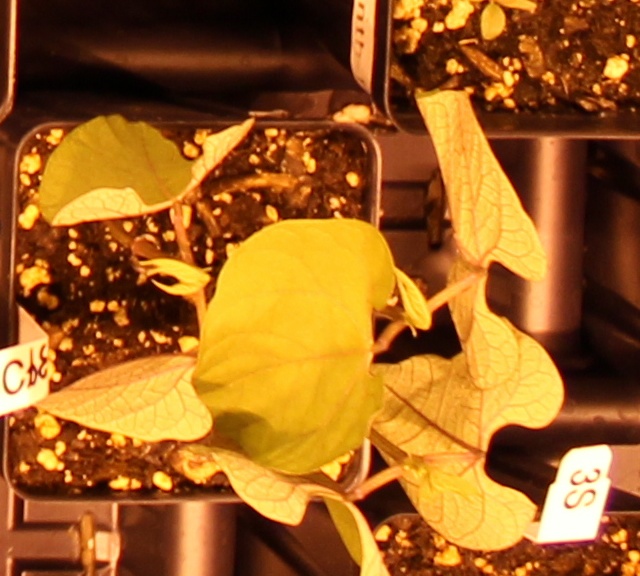
Label: Blackbean